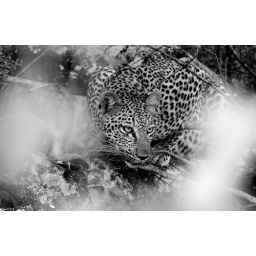
Leopard eating an impala in a tree